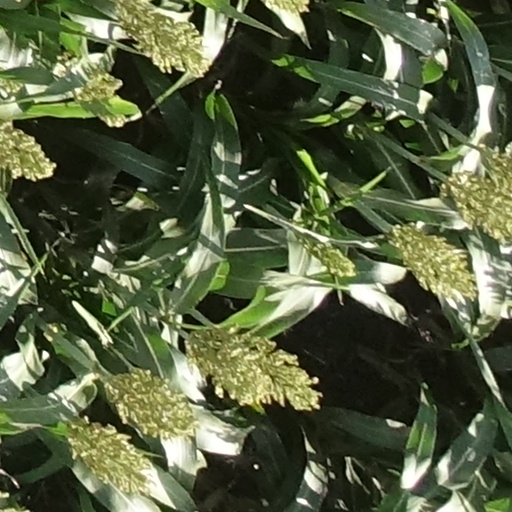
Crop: sorghum